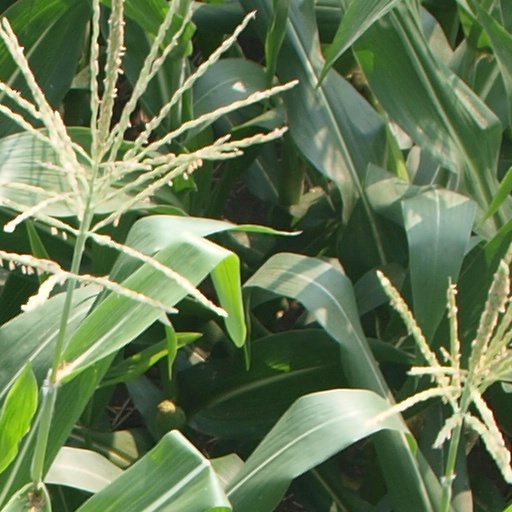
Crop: maize; corn